Military history of Romania

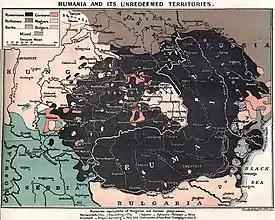
Territories inhabited by Romanians before the acquisitions of 1918

After a long period of Ottoman vassalage, the Romanian state secured its independence through the Romanian War of Independence, leading to the proclamation of the Kingdom of Romania in 1881. Despite formal independence, millions of ethnic Romanians continued to live in territories under foreign rule, including Transylvania (part of the Austro-Hungarian Empire) and Bessarabia (part of the Russian Empire). As a result, the central objective of Romanian political leadership in the late 19th and early 20th centuries was the unification of all Romanian-inhabited lands into a single nation-state. This national aspiration culminated in World War I, during which Romania entered the war with the explicit goal of achieving territorial unification—a goal realised in the aftermath of the conflict through the Great Union of 1918.